Universidad Santa María (Venezuela)

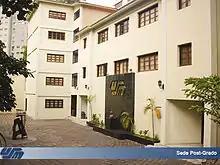
Postgraduate Headquarter

Among the projects decentralization in 1994 Saint Mary University is established with its own headquarters in Barcelona, Anzoategui, based on a modern building set in 28,000 square meters of land located in the intercommunal Avenue Barcelona.